Porin Karhu HT

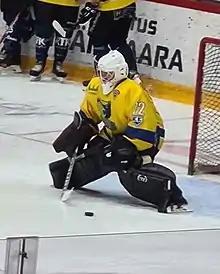
Kasperi Kotkaniemi with the Karhu HT

Karhu HT hasn't had any teams in other sports than ice hockey, but Karhu HT and MuSa, a local football club, have hosted football tournaments and other events together.